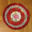
Label: plate